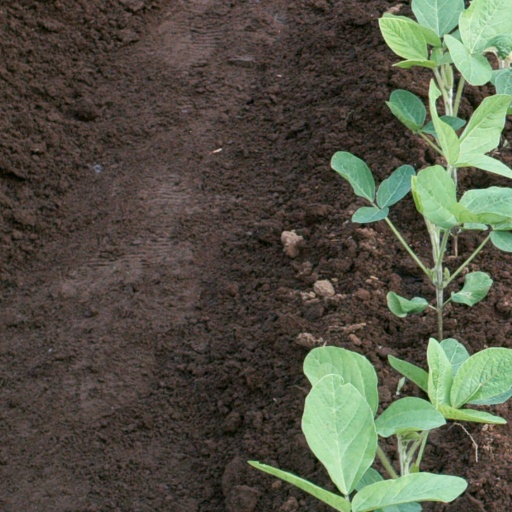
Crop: soybean